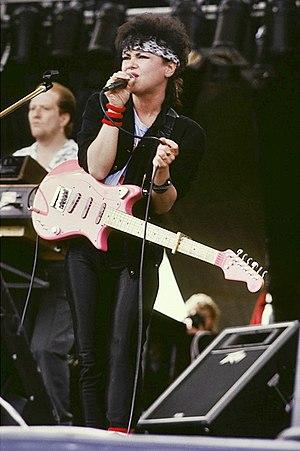
Ingrid "Ina" Deter, née à Berlin le 14 janvier 1947, est une chanteuse allemande.